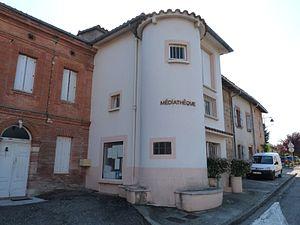
Médiathèque, Noueilles, Haute-Garonne, France
Noueilles est une commune française située dans le département de la Haute-Garonne en région Occitanie. Noueilles fait partie de la Communauté d'agglomération Sicoval.